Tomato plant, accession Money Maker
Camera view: vertical (180 deg); turntable rotation: 120 degrees
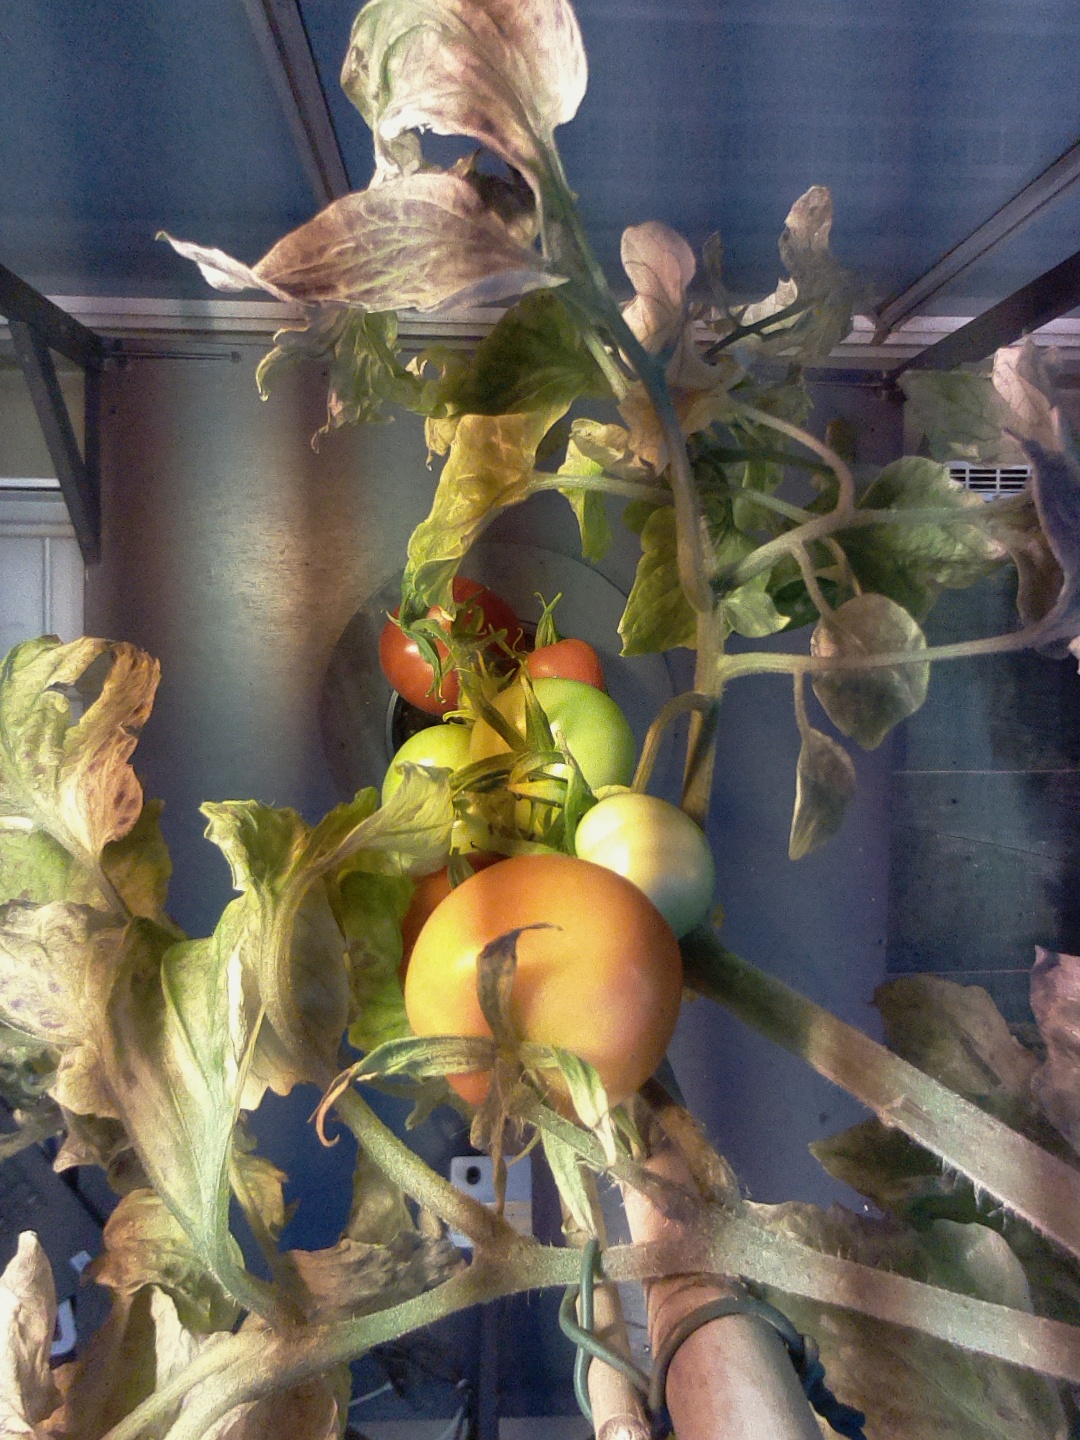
BBCH growth stage 87: 70%-80% of fruits show typical fully ripe color